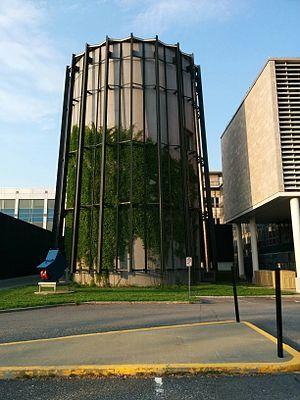
Colosse de Québec
Le Colosse de Québec est un centre de traitement de données aménagé dans le silo de béton d'un ancien générateur de Van de Graaff situé sur le campus de l'Université Laval à Québec. Ce centre qui faisait partie d'un consortium de recherche nommé CLUMEQ, est aujourd'hui une des constituantes de Calcul Québec, elle-même une des quatre divisions régionales de Calcul Canada, la plateforme nationale canadienne de calcul informatique de pointe en recherche.
La gestion énergétique des centres de calcul est la mise en œuvre de moyens permettant d'optimiser les besoins importants en énergie que ces centres nécessitent. Elle fait partie du concept d'informatique durable et permet de répondre à un certain nombre de problématiques.